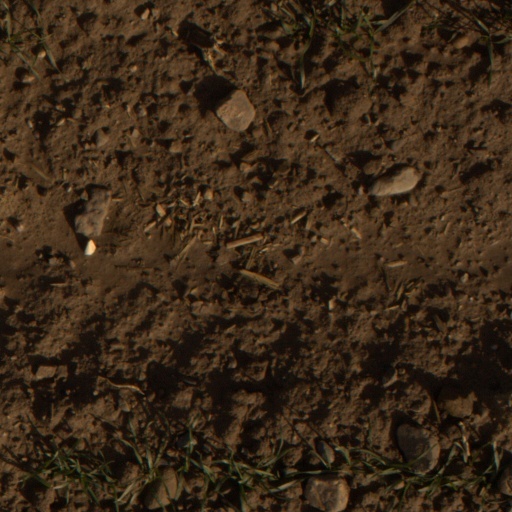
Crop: wheat